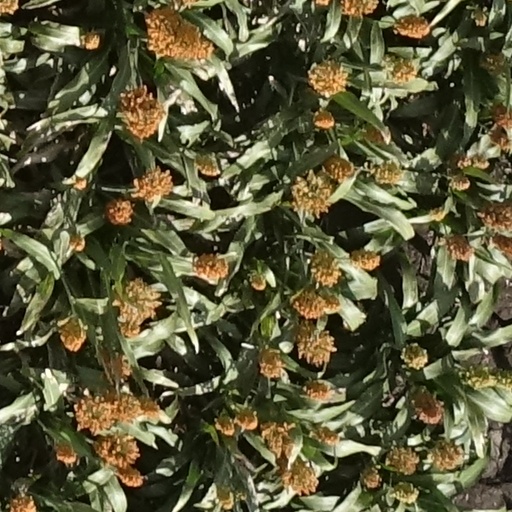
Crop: sorghum